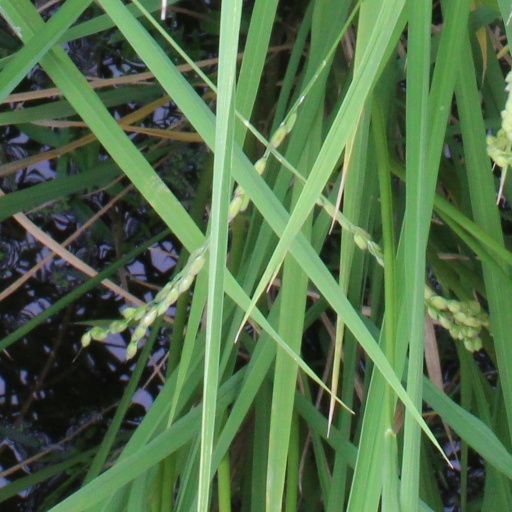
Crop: rice